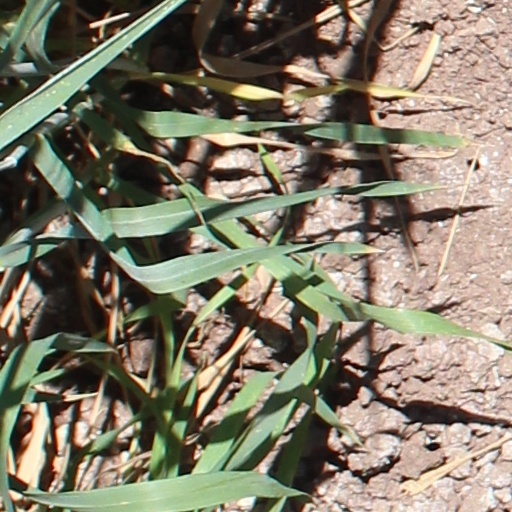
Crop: wheat